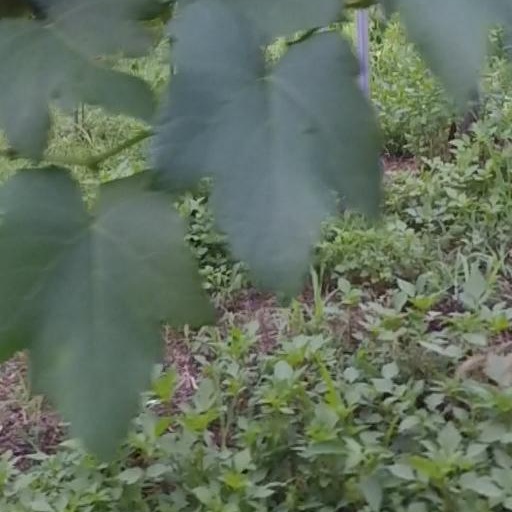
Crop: grape